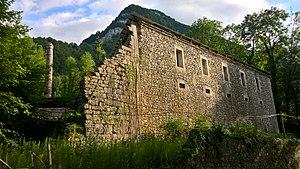
Saint-Laurent-du-Pont, ruines de la distillerie des Chartreux de Fourvoirie détruite par un glissement de terrain en 1935. This building is inscrit au titre des Monuments Historiques. It is indexed in the Base Mérimée, a database of architectural heritage maintained by the French Ministry of Culture,
Les gorges du Guiers Mort constituent un canyon, situé en aval de Saint-Pierre-de-Chartreuse, dans le département de l'Isère.
Cet article recense les monuments historiques de l'Isère, en France.